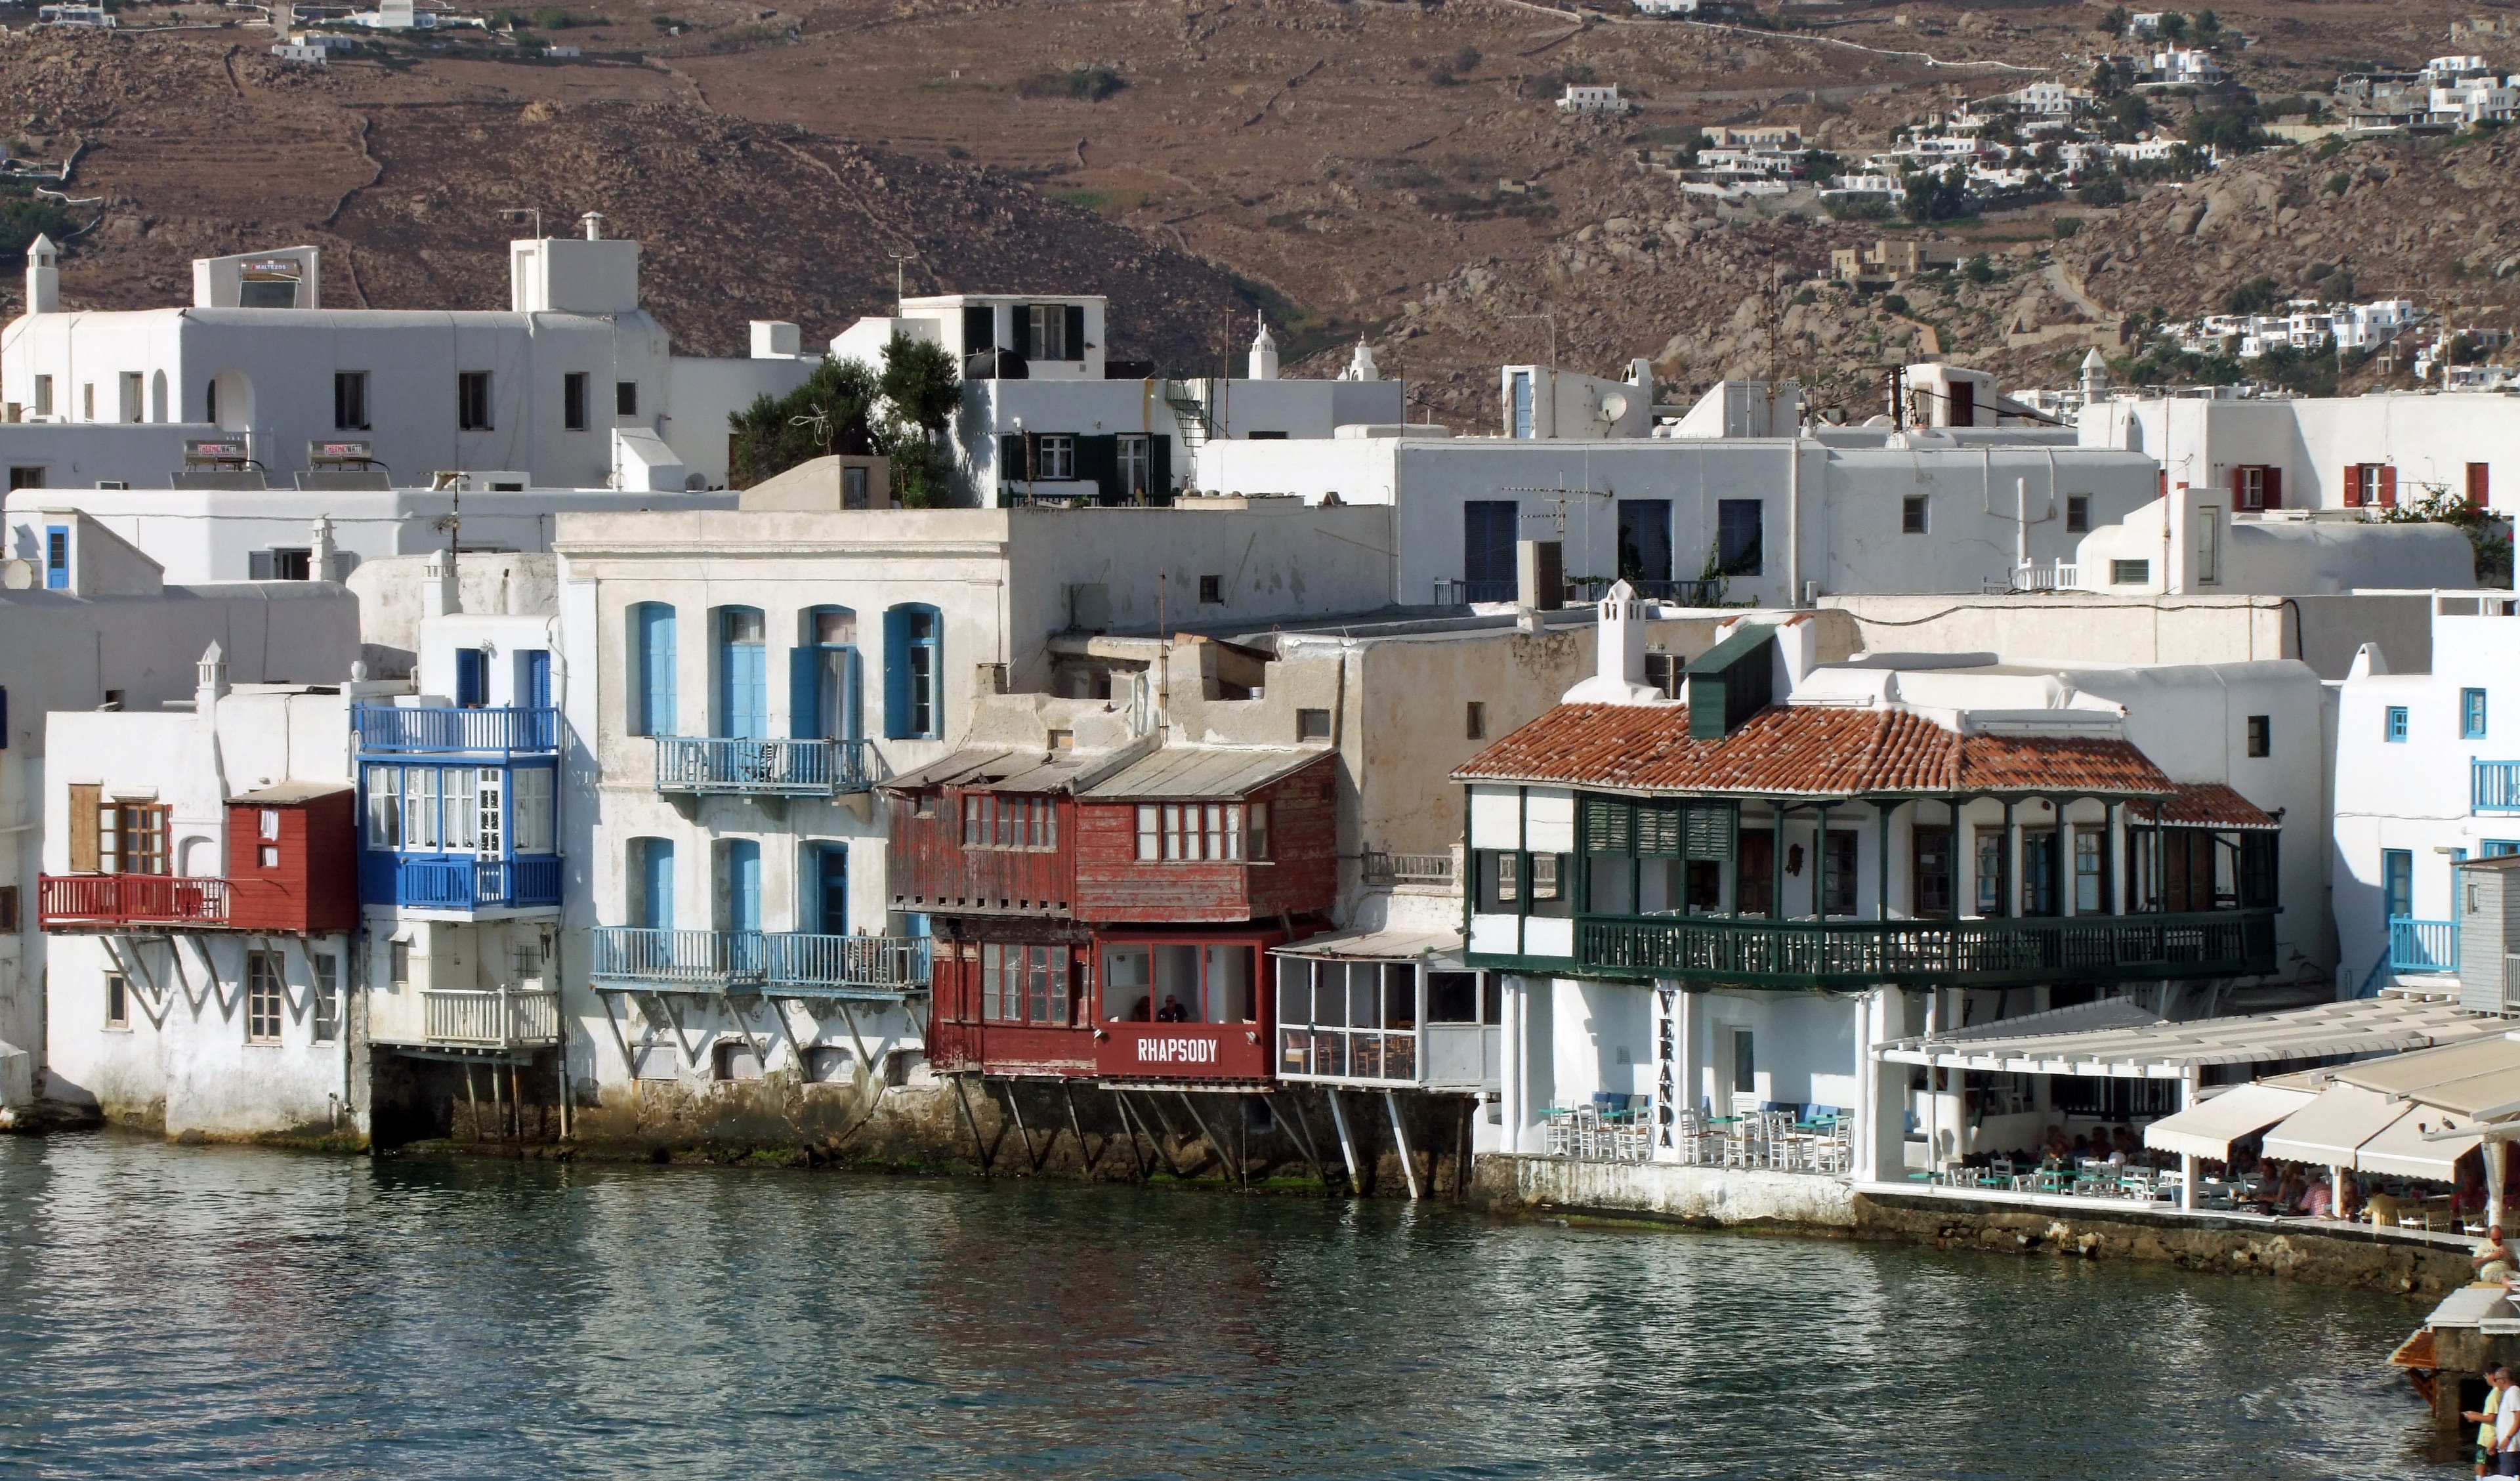
sea, dock, white, boat, town, village, vehicle, harbor, marina, tourism, waterway, homes, greece, mykonos, cyclades, greek island, aegean sea, venetian quarter